Red River Expedition (1806)

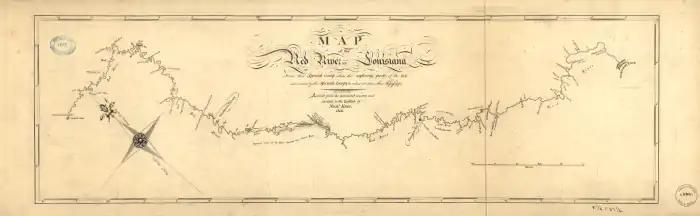
Map of the 1806 Red River Expedition's route. Published by Nich. King, 1806.

On April 19, 1806, the now-24-member party (Freeman and his two assistants; Sparks, who commanded the military party, with two officers, seventeen privates, and a servant) pushed off in two flat-bottomed barges and a pirogue from Fort Adams, near Natchez, Mississippi, and turned into the Red River to go upstream to the west. The group gradually took on soldiers along the route in response to rumors of a possible attack by Spanish troops and soon numbered 45. By July 28, the party was 615 miles upriver, near what is now New Boston, Texas, and heard gunfire in the distance that indicated the presence of Spanish troops.